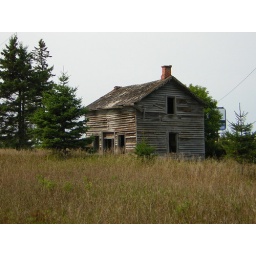
Sept 10, 2005 abandoned house highway 26 near Stayner Ontario